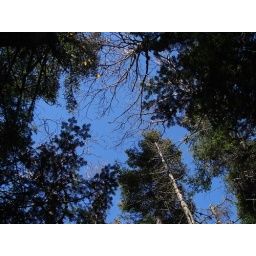
I was incredibly impressed by how blue the sky was today.